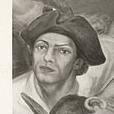
Age: 46